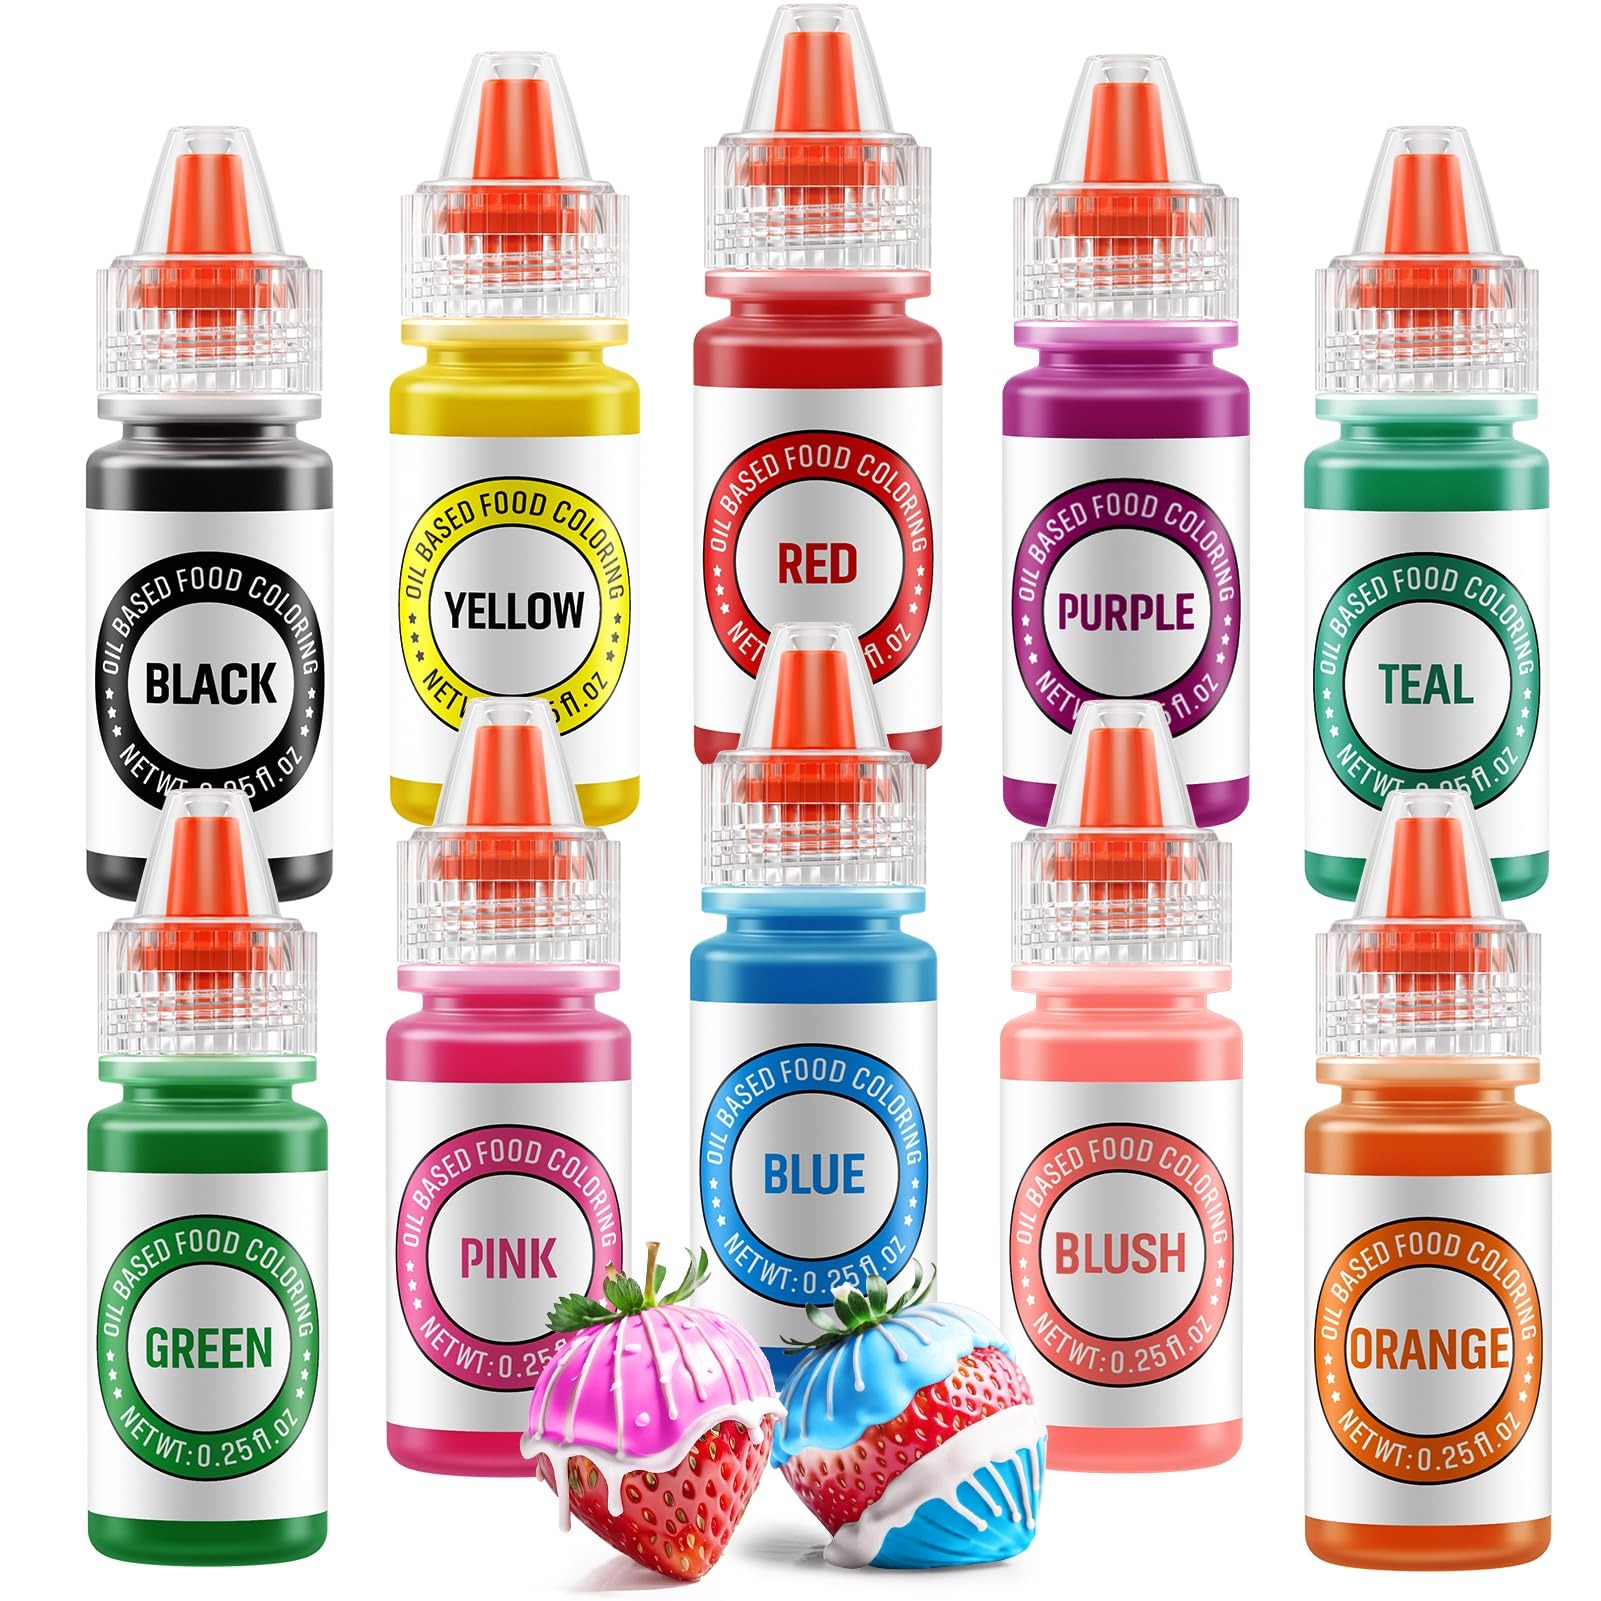
Item Name: Oil Based Food Coloring for Chocolate 10 Colors Edible Food Dye for Sugar Candy Melts Oil Frosting Icing Dye for Backing Cookies Fondant Food Color for Cake Decorating - 0.25 Fl. Oz/Bottles
Bullet Point 1: Perfect for Chocolate Creations: Elevate your chocolate delights with our oil based food coloring set, expertly crafted for high-fat content. Achieve stunning colors that seamlessly blend with chocolate, butter, and other oil based recipes, making it the ideal choice for chocolate and candy coloring, offering highly concentrated color with fluidity. Ideal for various baking applications, including cakes, icing, fondant, candy, and more. (Not suitable for dilution in water or beverages)
Bullet Point 2: Food-Grade Excellence: Crafted from premium, safe ingredients, our oil-based coloring set meets the highest food standards. Odorless and tasteless, it won't alter the flavor or texture of your recipes. Plus, it's vegan, dairy-free, nut-free, sugar-free, and gluten-free. Unleash your creativity with our 10-color chocolate colors set: Red, Pink, Blue, Teal, Green, Blush, Orange, Yellow, Purple, and Black. Each 0.25 Fl Oz/ bottle, easy to mix, letting you create endless new shades
Bullet Point 3: Strong tinting strength - With upgraded gel texture, this chocolate candy coloring is much thicker than ordinary bake coloring. It’s tinting strength is strong and uniform, so only a little bit food dye coloring is needed to produce bright colors. What’s more, the color will not evaporate with moisture when heated or frozen. The finished product is bright and rich in color, uniform and delicate
Bullet Point 4: Easy to Use and Control - The upgraded bottle cap design makes it easy to dispense the exact amount of color you need, so you can achieve the perfect shade every time. The liquid gel texture makes it easy to flow and control to customize your exclusive color. Each drop provides a high impact color, bring you the double enjoyment of sight and taste
Bullet Point 5: Versatile and Multipurpose - Our edible chocolate coloring set can be used for a wide variety of desserts, including chocolate, cakes, cookies, easter egg, fondant, macarons, frosting, cookie dough, whipped topping & icing coloring, and candy, and even DIY projects like slime, soap, candles, and more. Perfect for Valentine's Day, anniversaries, Mother's Day, birthdays, Easter, Christmas, Halloween, and Thanksgiving desserts
Product Description: Oil based food coloring Oil food coloring gel food coloring black food coloring blue food coloring yellow food coloring pink food coloring green food coloring purple food coloring black gel food coloring Oil based black food coloring Oil based red food coloring food coloring for slime food coloring for chocolate food coloring for cake decoration Oil based green food coloring Oil based purple food coloring Oil based pink food coloring Oil based yellow food coloring Oil based brown food coloring chocolate food coloring icing food coloring Oil based food color Oil food color blue food color yellow food color pink food color green food color purple food color black gel food color Oil based black food color Oil based white food color Oil based red food color food color for slime food color for chocolate food color for candy food color for cake decoration Oil based green food color Oil based purple food color Oil based pink food color Oil based yellow food color Oil based brown food color chocolate food color Oil based food dye Oil food dye Oil based black food dye Oil based white food dye Oil based red food dye food dye for slime food dye for chocolate food dye for cake decoration Oil based green food dye Oil based purple food dye Oil based pink food dye Oil based yellow food dye Oil based brown food dye chocolate food dye Oil based food colors Oil food colors Oil based black food colors Oil based white food colors Oil based red food colors food colors for slime food colors for chocolate food colors for candy food colors for cake decoration Oil based green food colors Oil based purple food colors Oil based pink food colors
Value: 2.5
Unit: Fl Oz

Price: 19.995